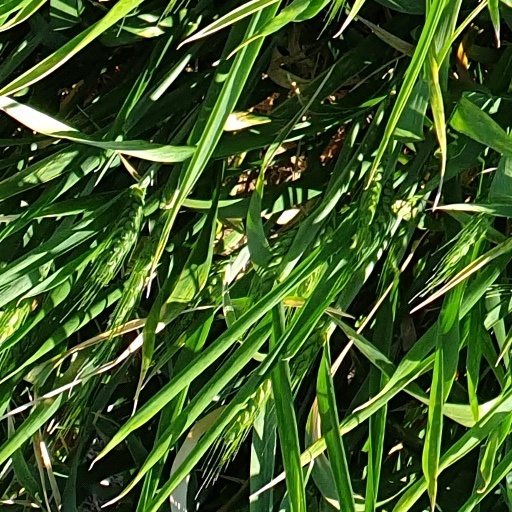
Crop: wheat